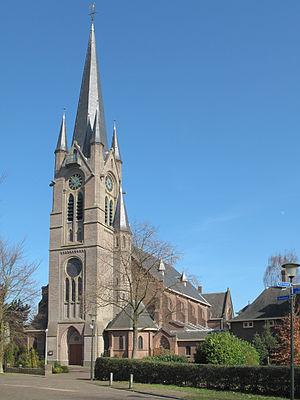
Blaricum est un village et une commune néerlandaise, en province de Hollande-Septentrionale.